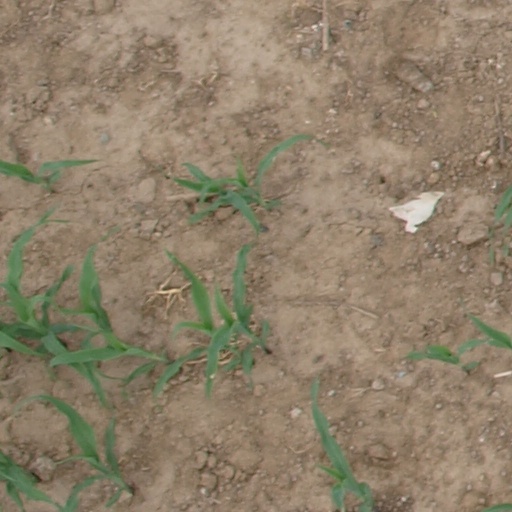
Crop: maize; corn